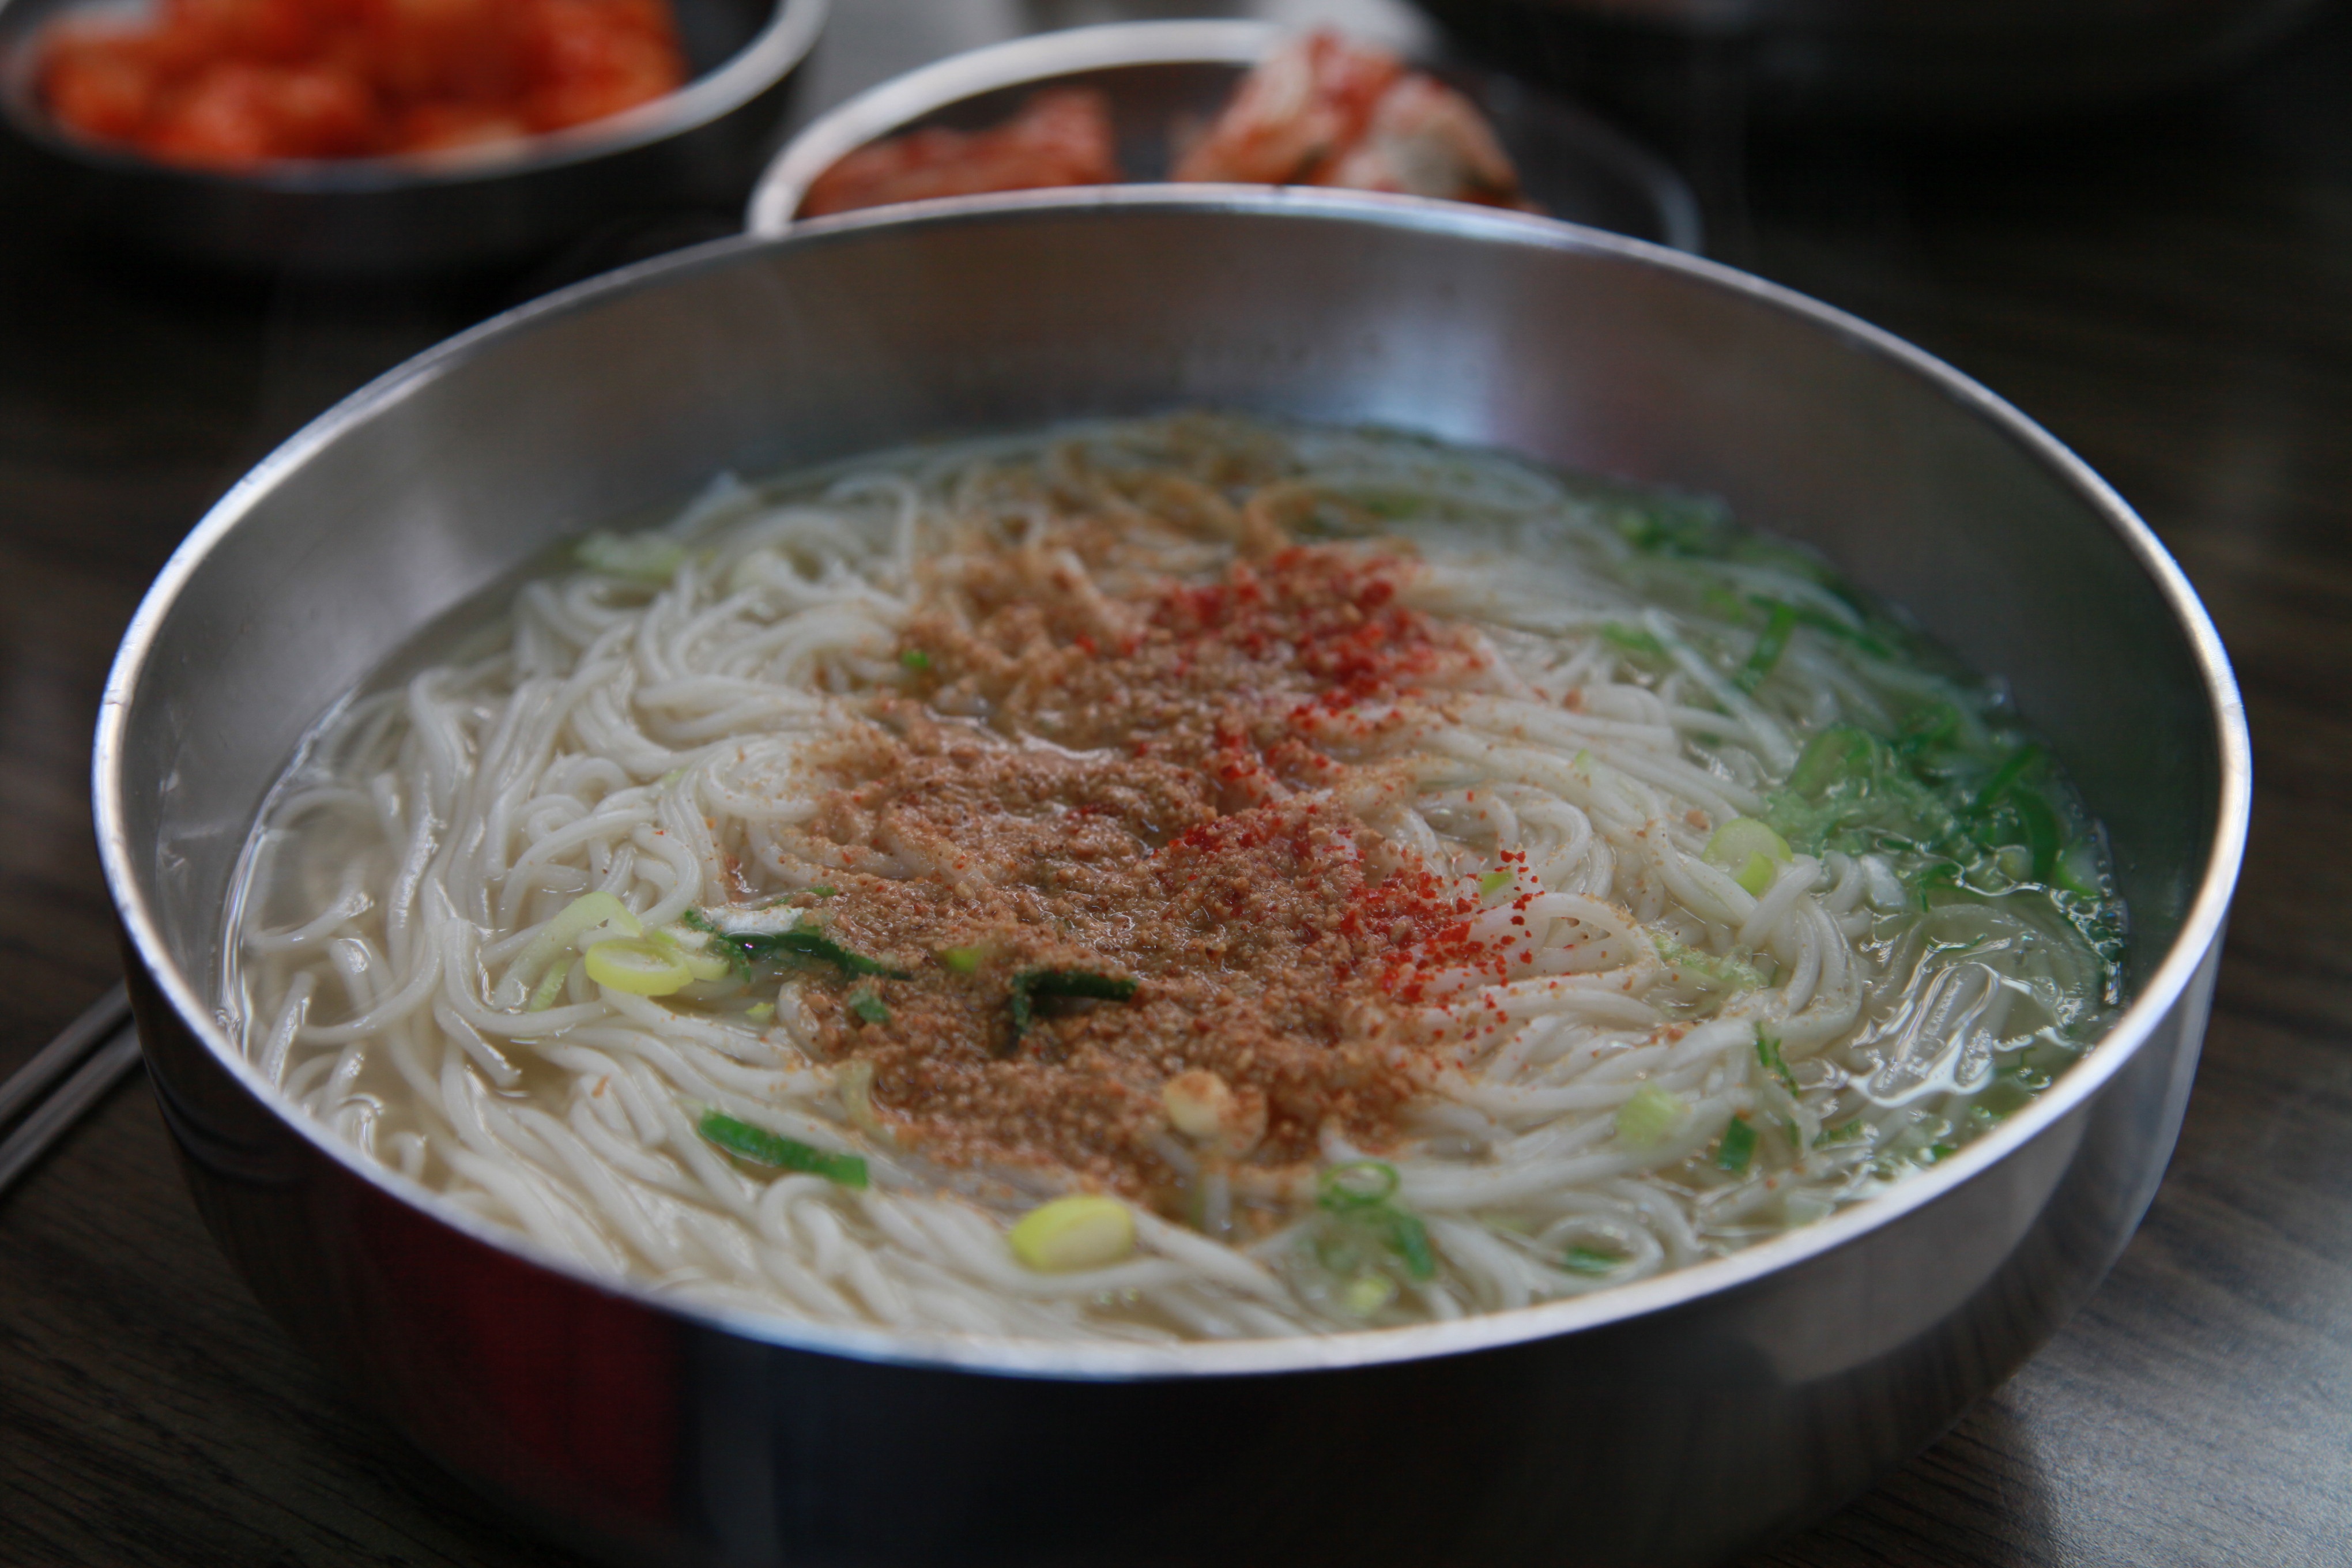
dish, food, marriage, cuisine, soup, noodle, asian food, noodles, if, korean food, vermicelli, laksa, chinese food, kalguksu, noodle soup, feast noodles, a feast of food, wedding food, water noodles, the anchovy broth